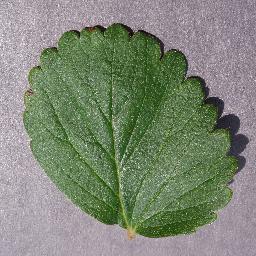
Label: Strawberry___healthy